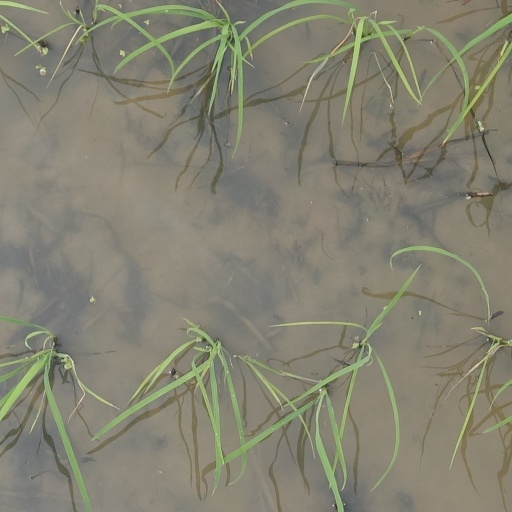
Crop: rice